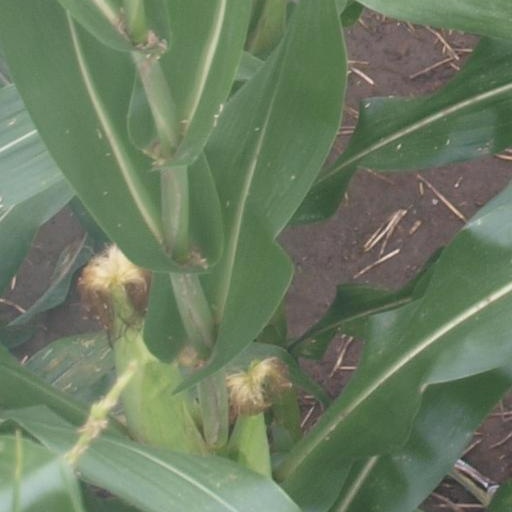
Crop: maize; corn